Shamsur Rahman (poet)

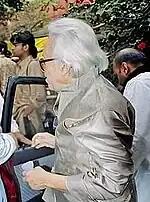
Rahman at a Bengali Spring Festival event

Shamsur Rahman (23 October 1929 – 17 August 2006) was a Bangladeshi poet, columnist and journalist. A prolific writer, Rahman produced more than sixty books of poetry collection and is considered a key figure in Bengali literature from the latter half of the 20th century. He was regarded as the "unofficial poet laureate" of Bangladesh. Major themes in his poetry and writings include liberal humanism, human relations, romanticised rebellion of youth, the emergence of and consequent events in Bangladesh, and opposition to religious fundamentalism.